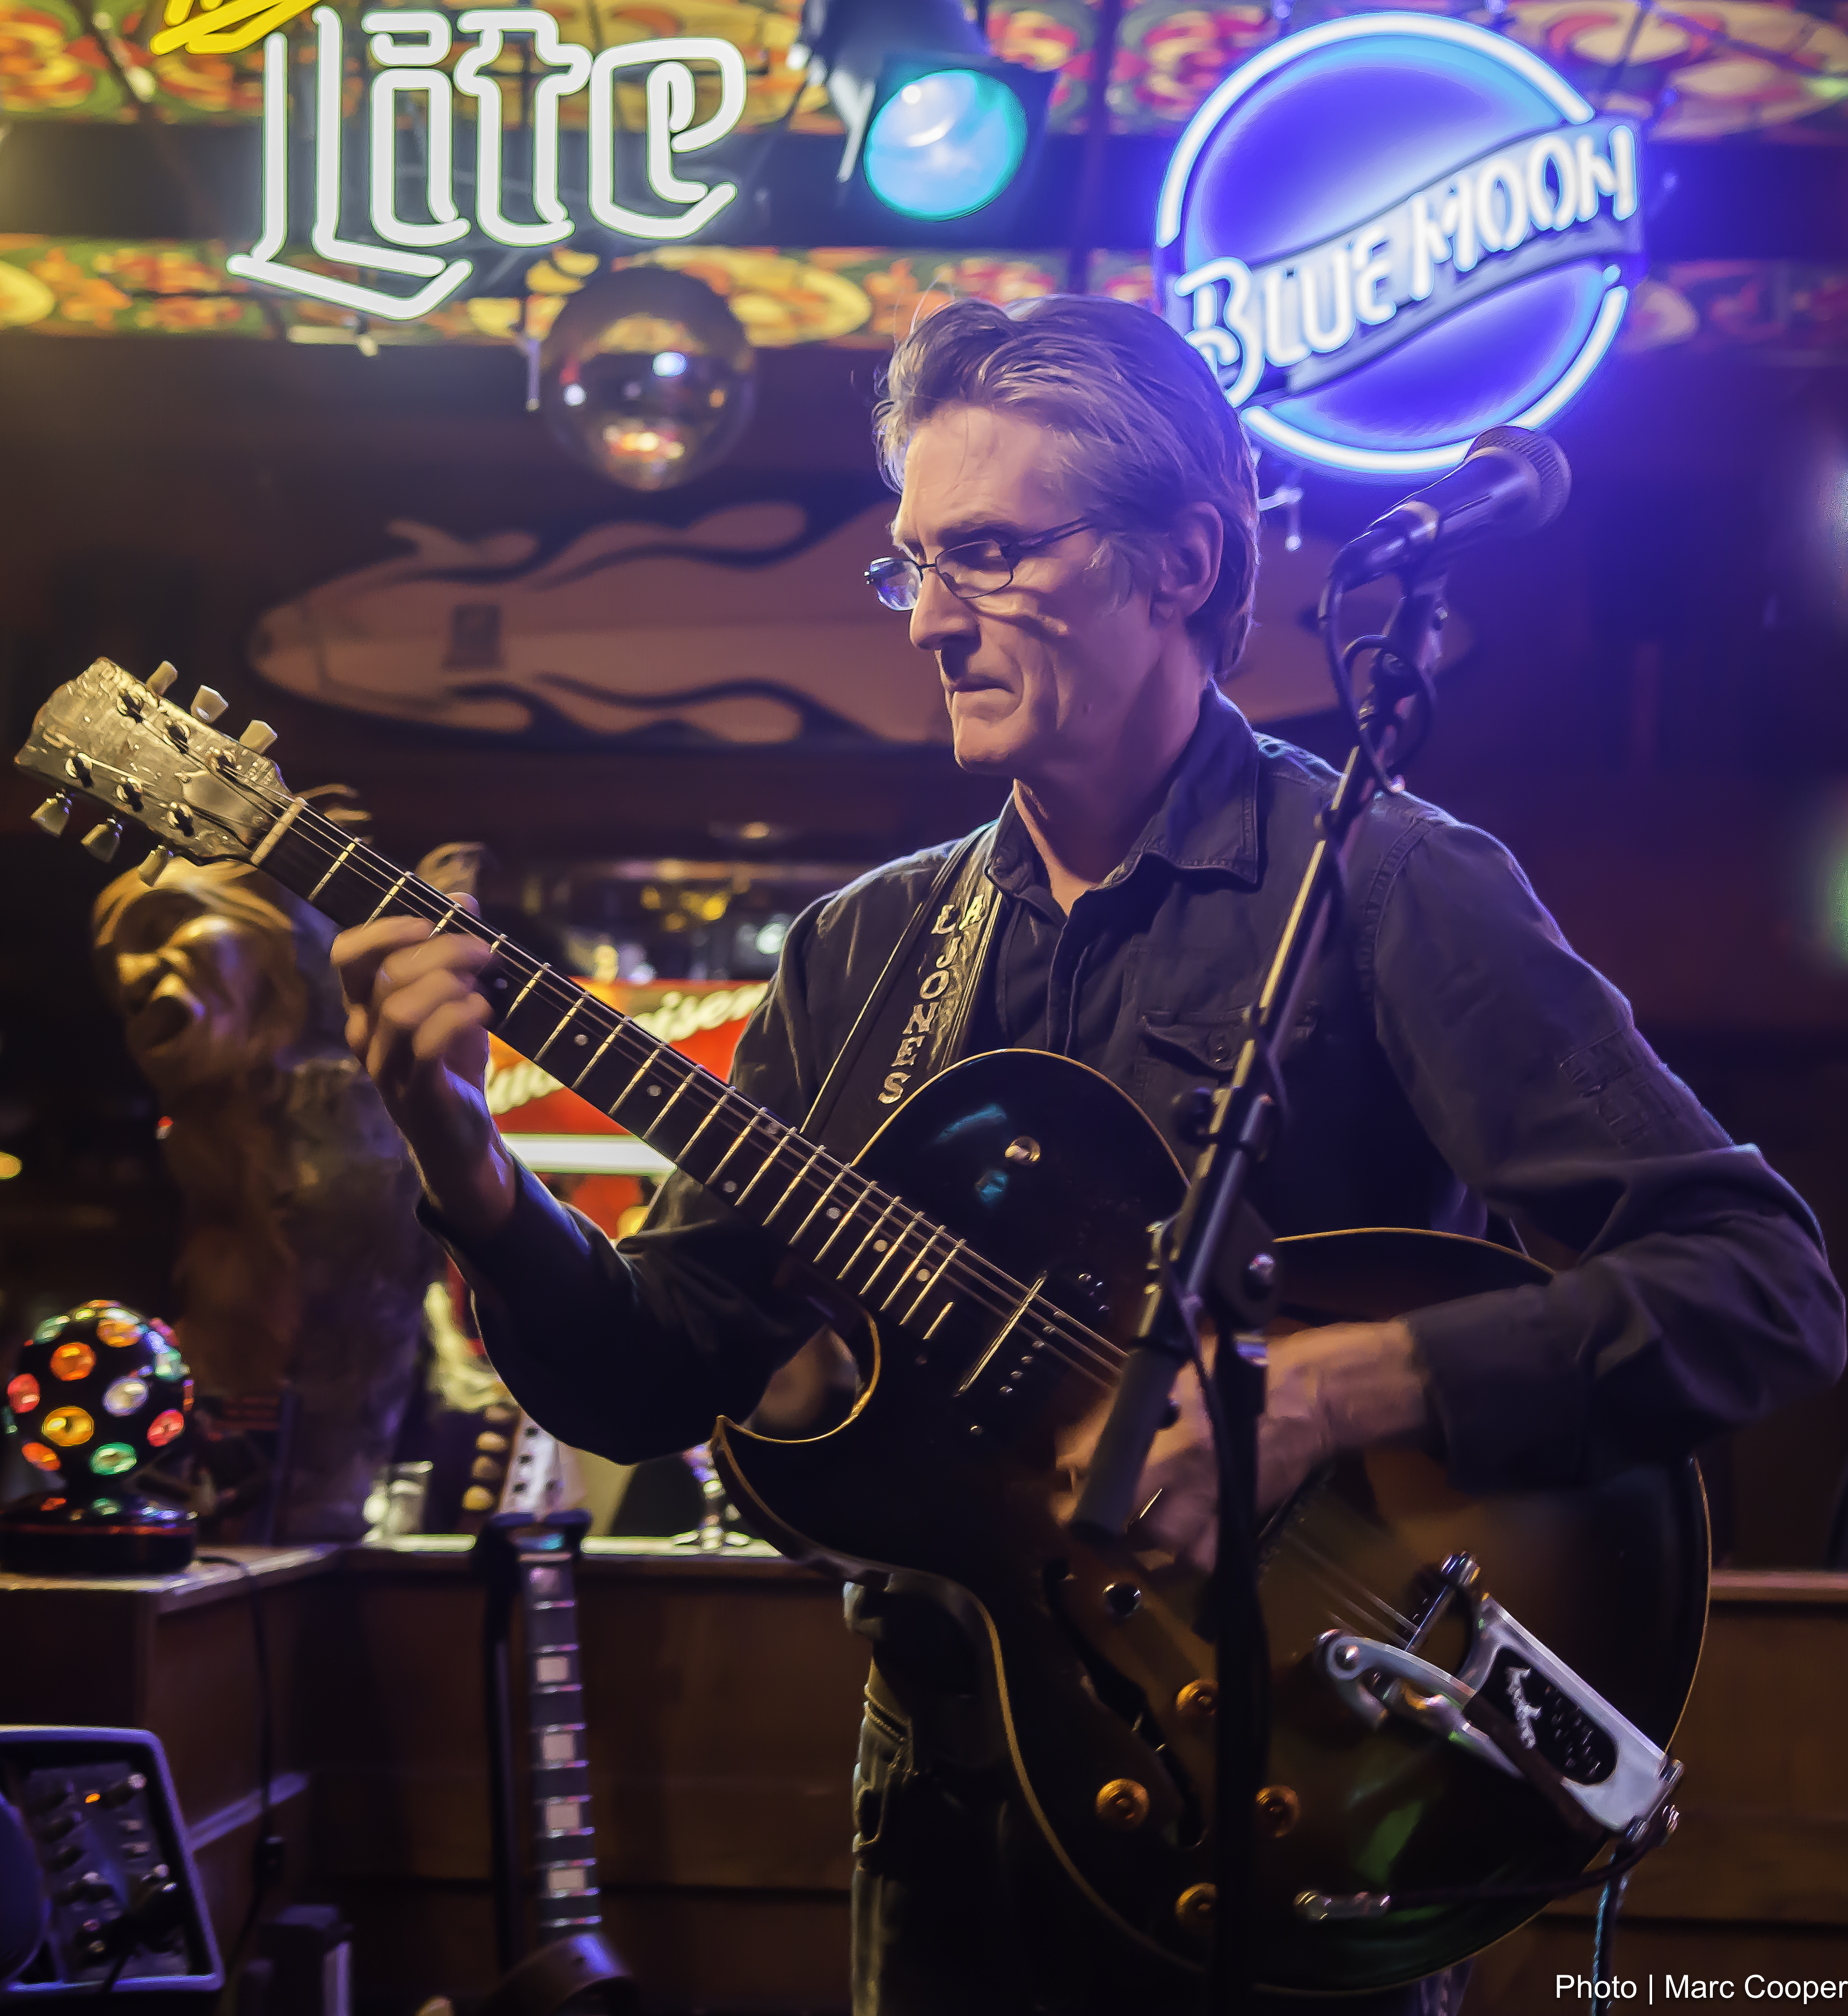
music, guitar, concert, musician, blues, stage, performance, bassist, singing, guitarist, bluesguitarist, lajones, entertainment, performing arts, singer songwriter, musical ensemble